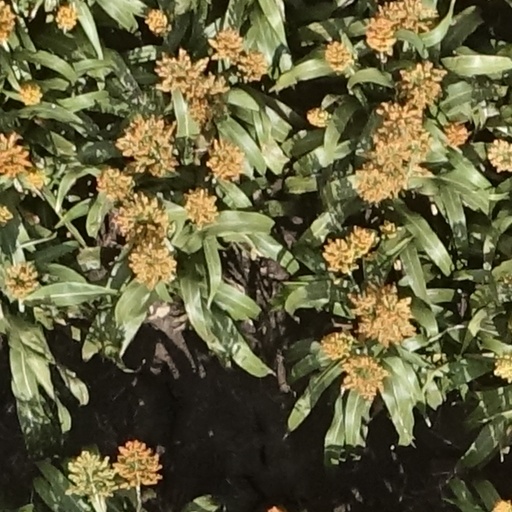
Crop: sorghum